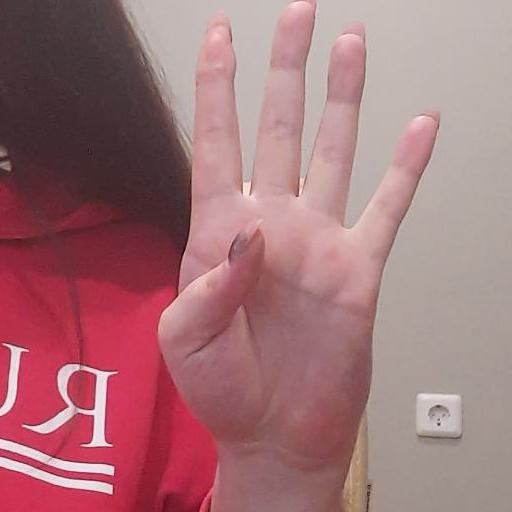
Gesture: four